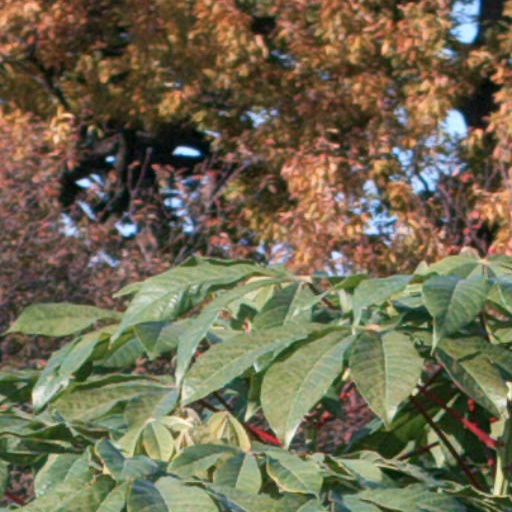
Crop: cassava